Verisure

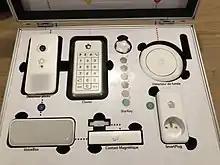
Material sold in Belgium at the end of the 2010s.

The creation of the Belgian subsidiary is the result of the takeover of Belgacom S.A. by Securitas Direct in 2001.